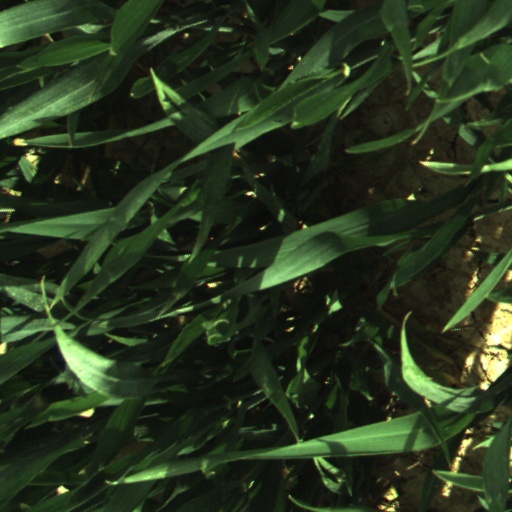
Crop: wheat